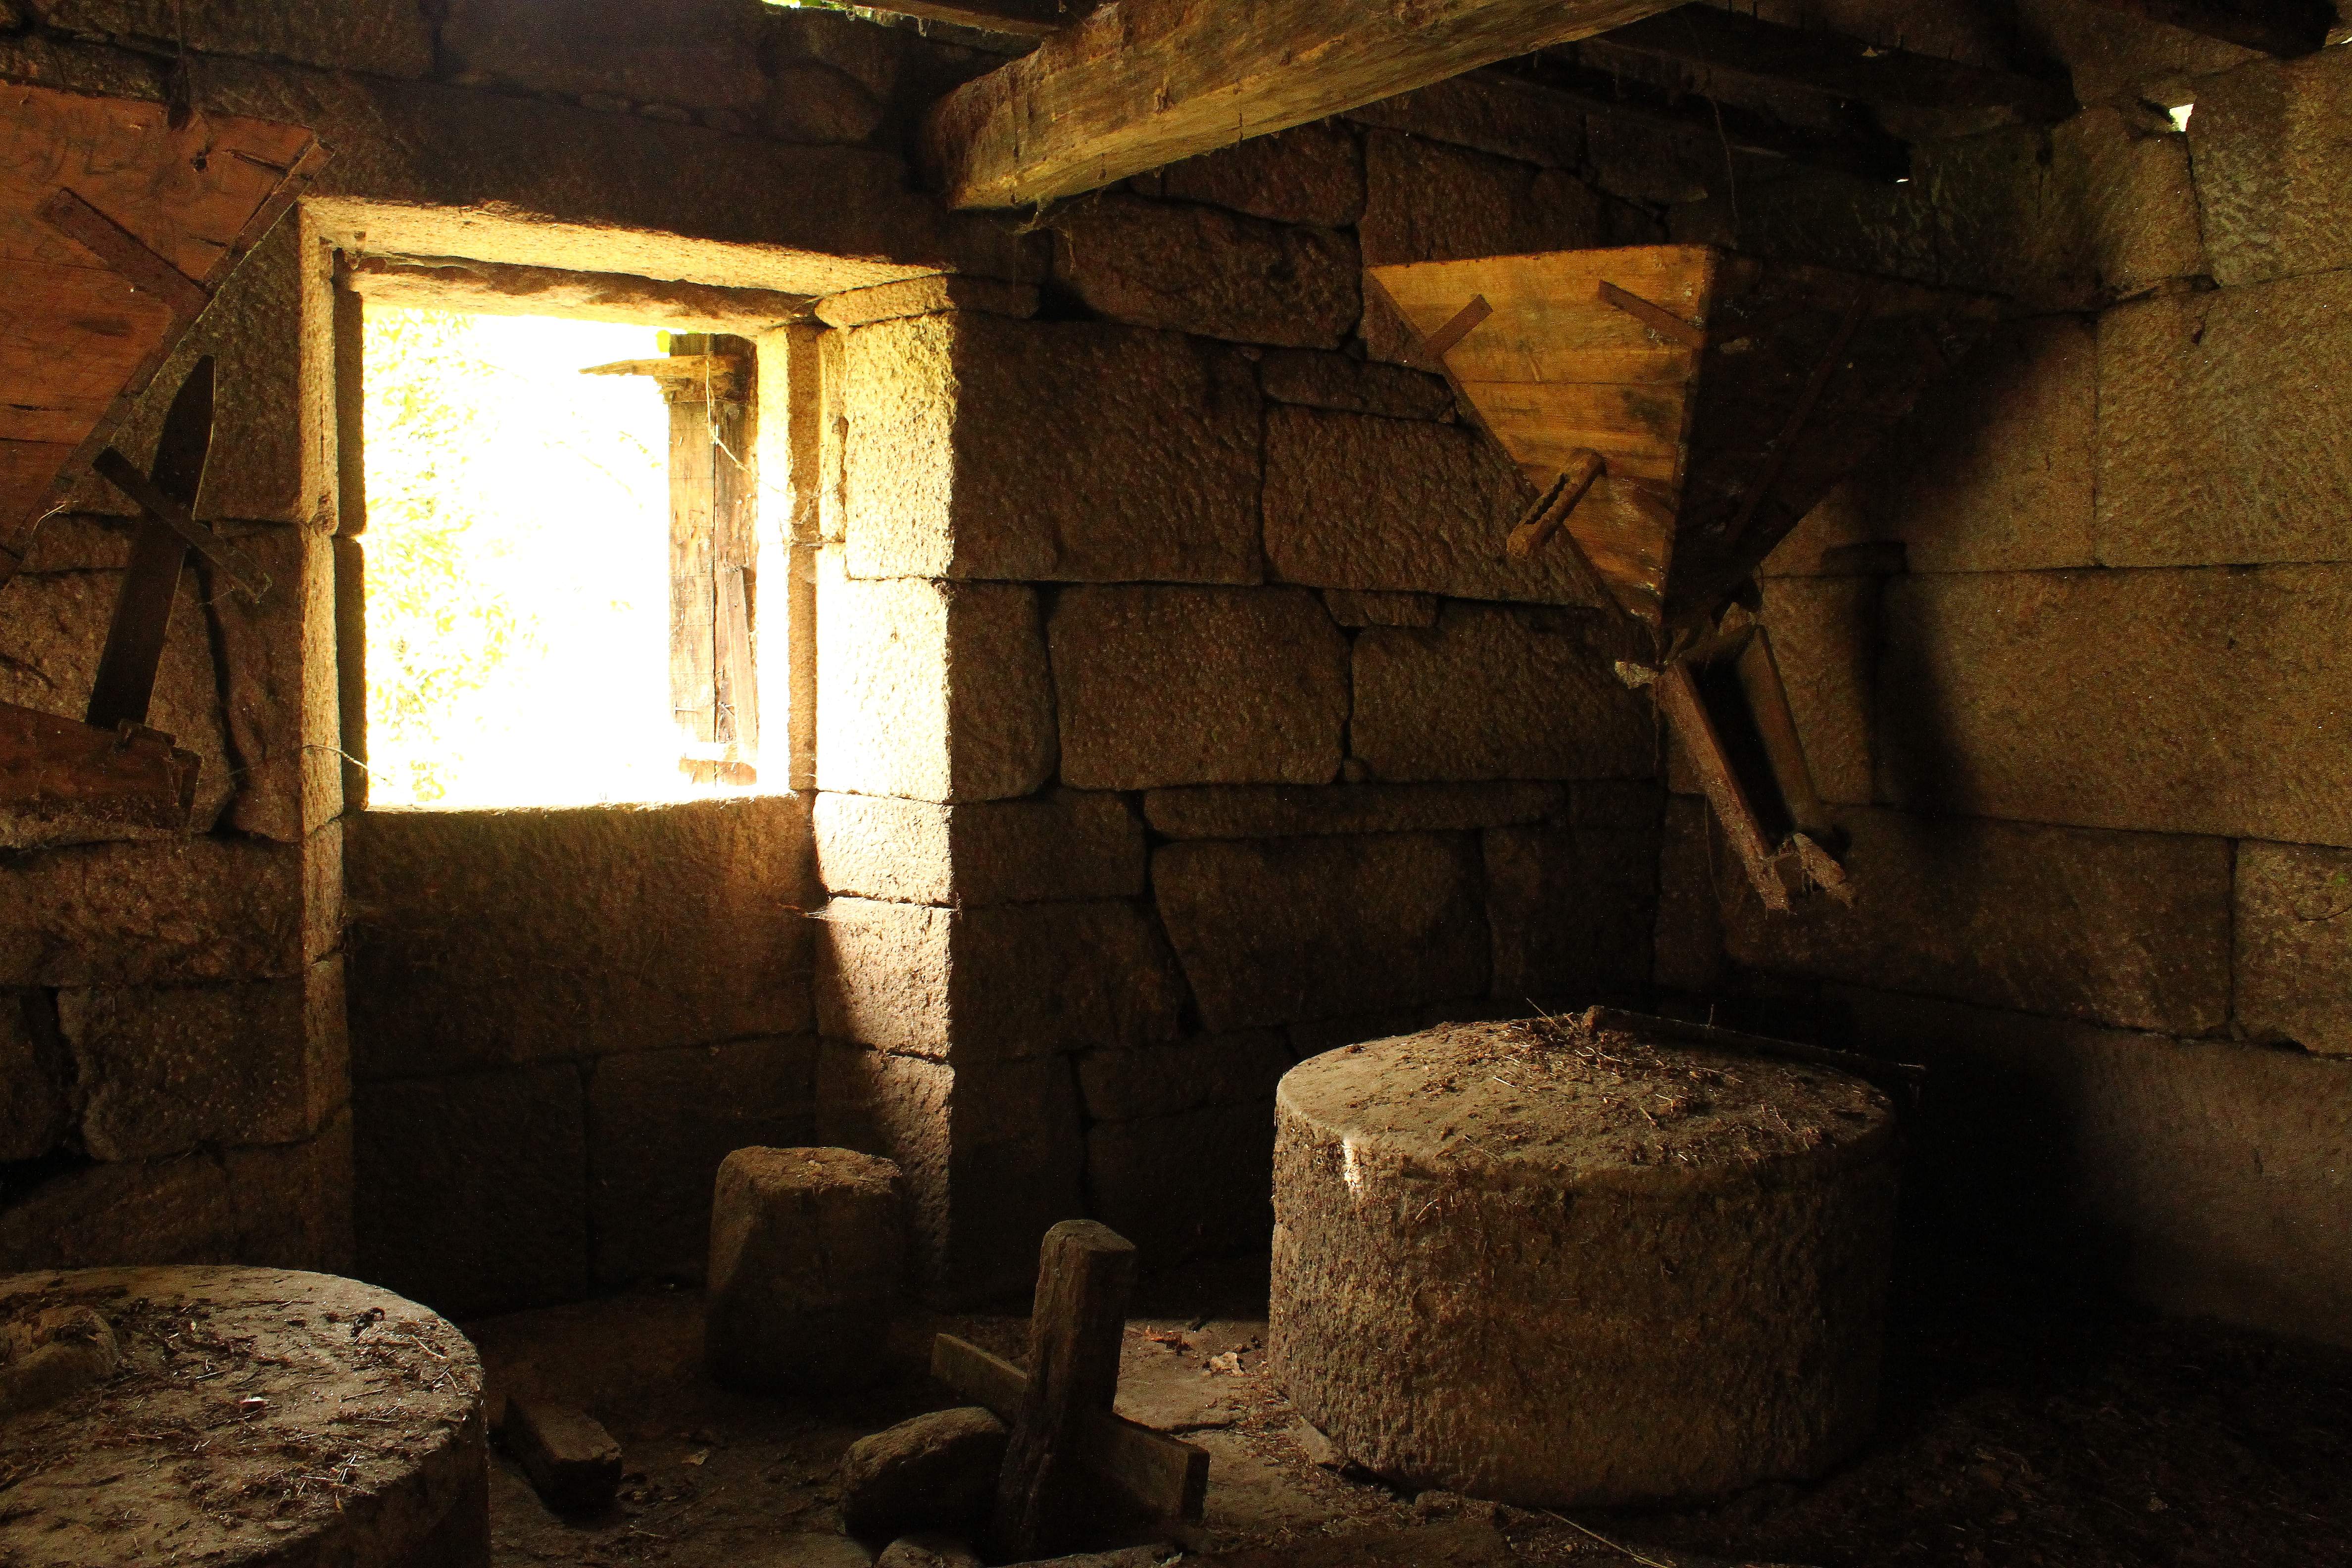
wood, house, wall, darkness, spain, temple, ruins, galicia, pontevedra, espana, ggl1, alama, canoneos500d, ruralgalicia, mui o, ancient history, arquitecturatradicionalgalega, sendeiroregatodesucastro